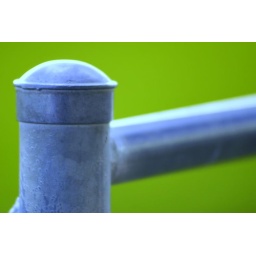
Detail of a fence by the green grass turf track at Woodbine Racetrack in Toronto. From October 2006.